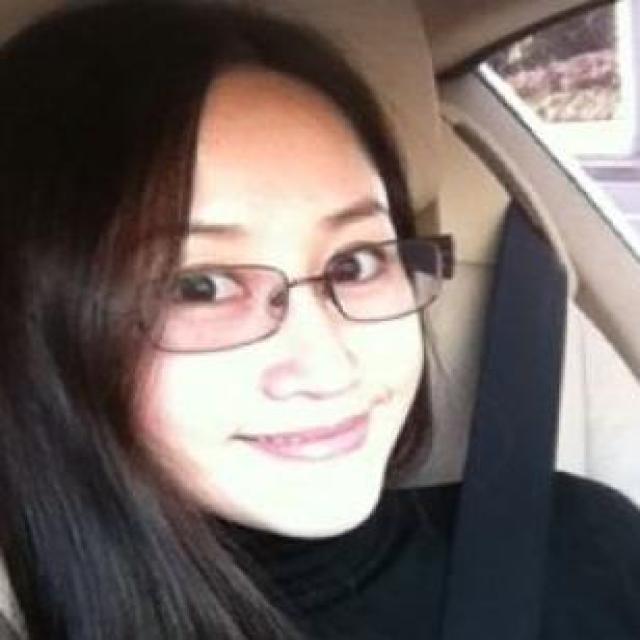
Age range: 21-44